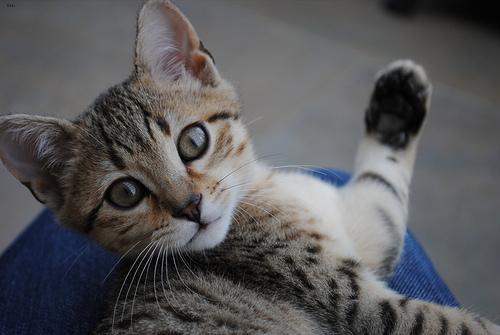
Breed: Egyptian Mau